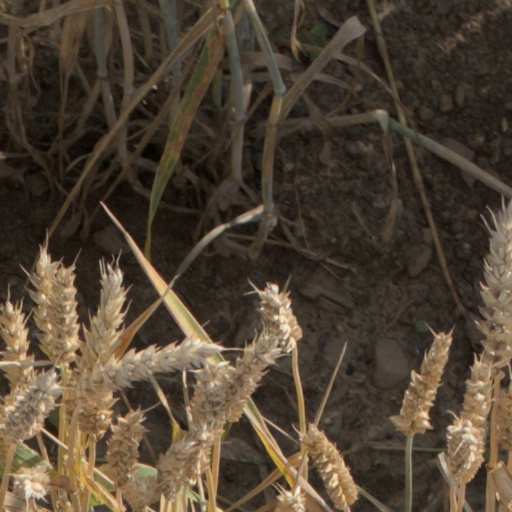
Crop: wheat